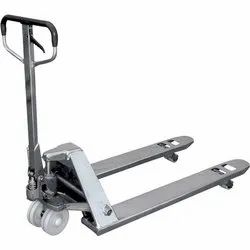
Label: Stainless_Hand_Pallet_Truck